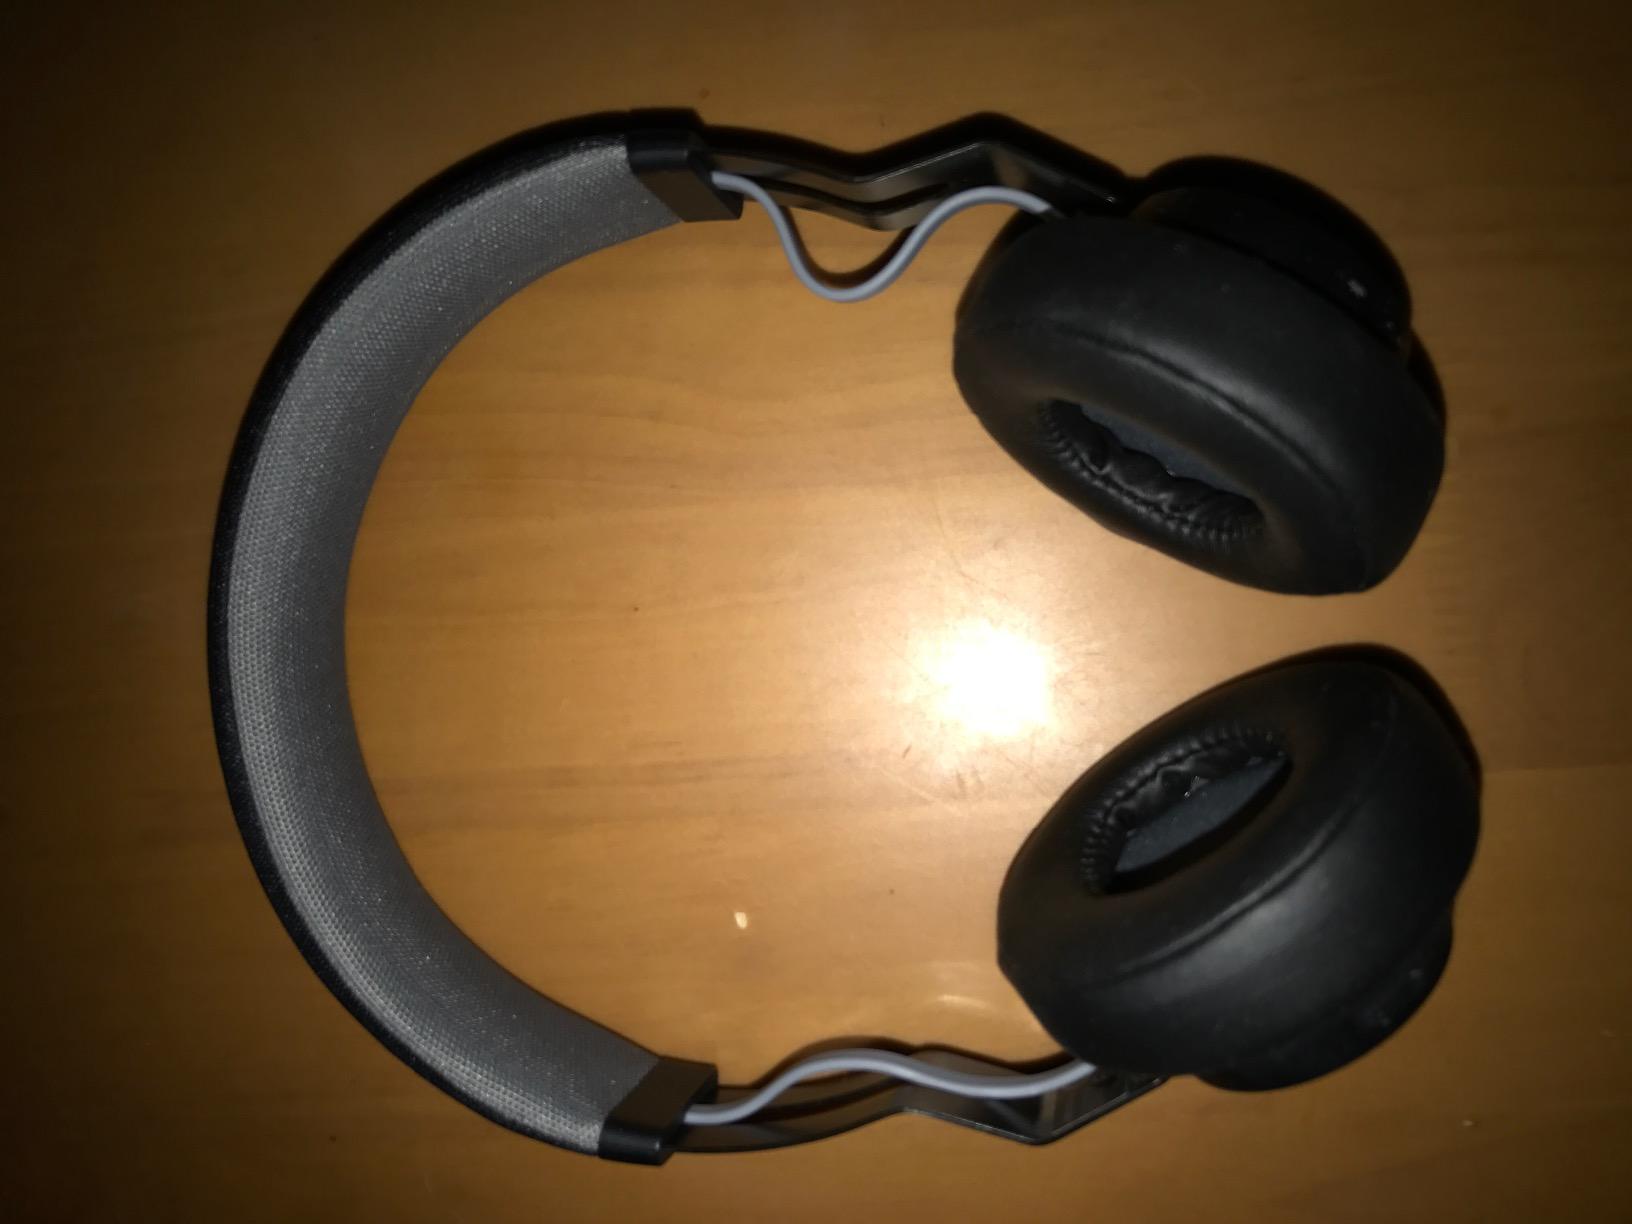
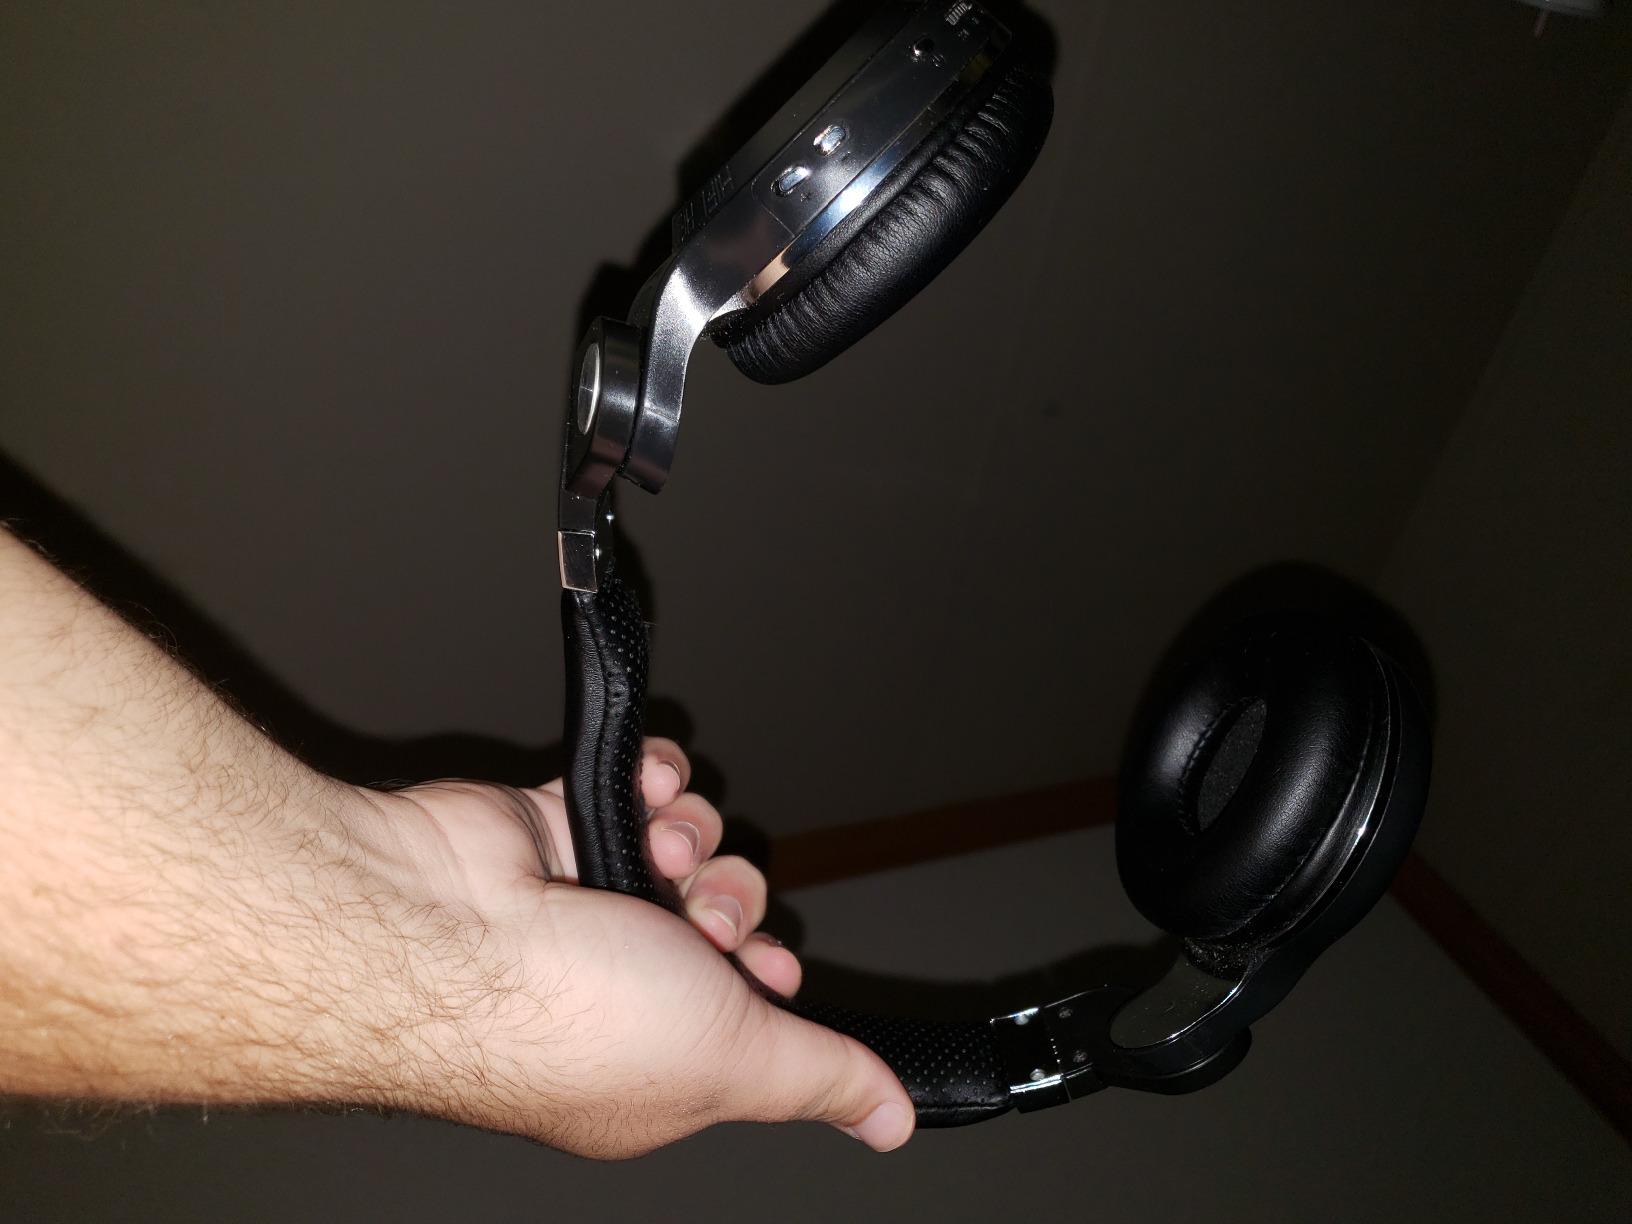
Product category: headphones
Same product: no